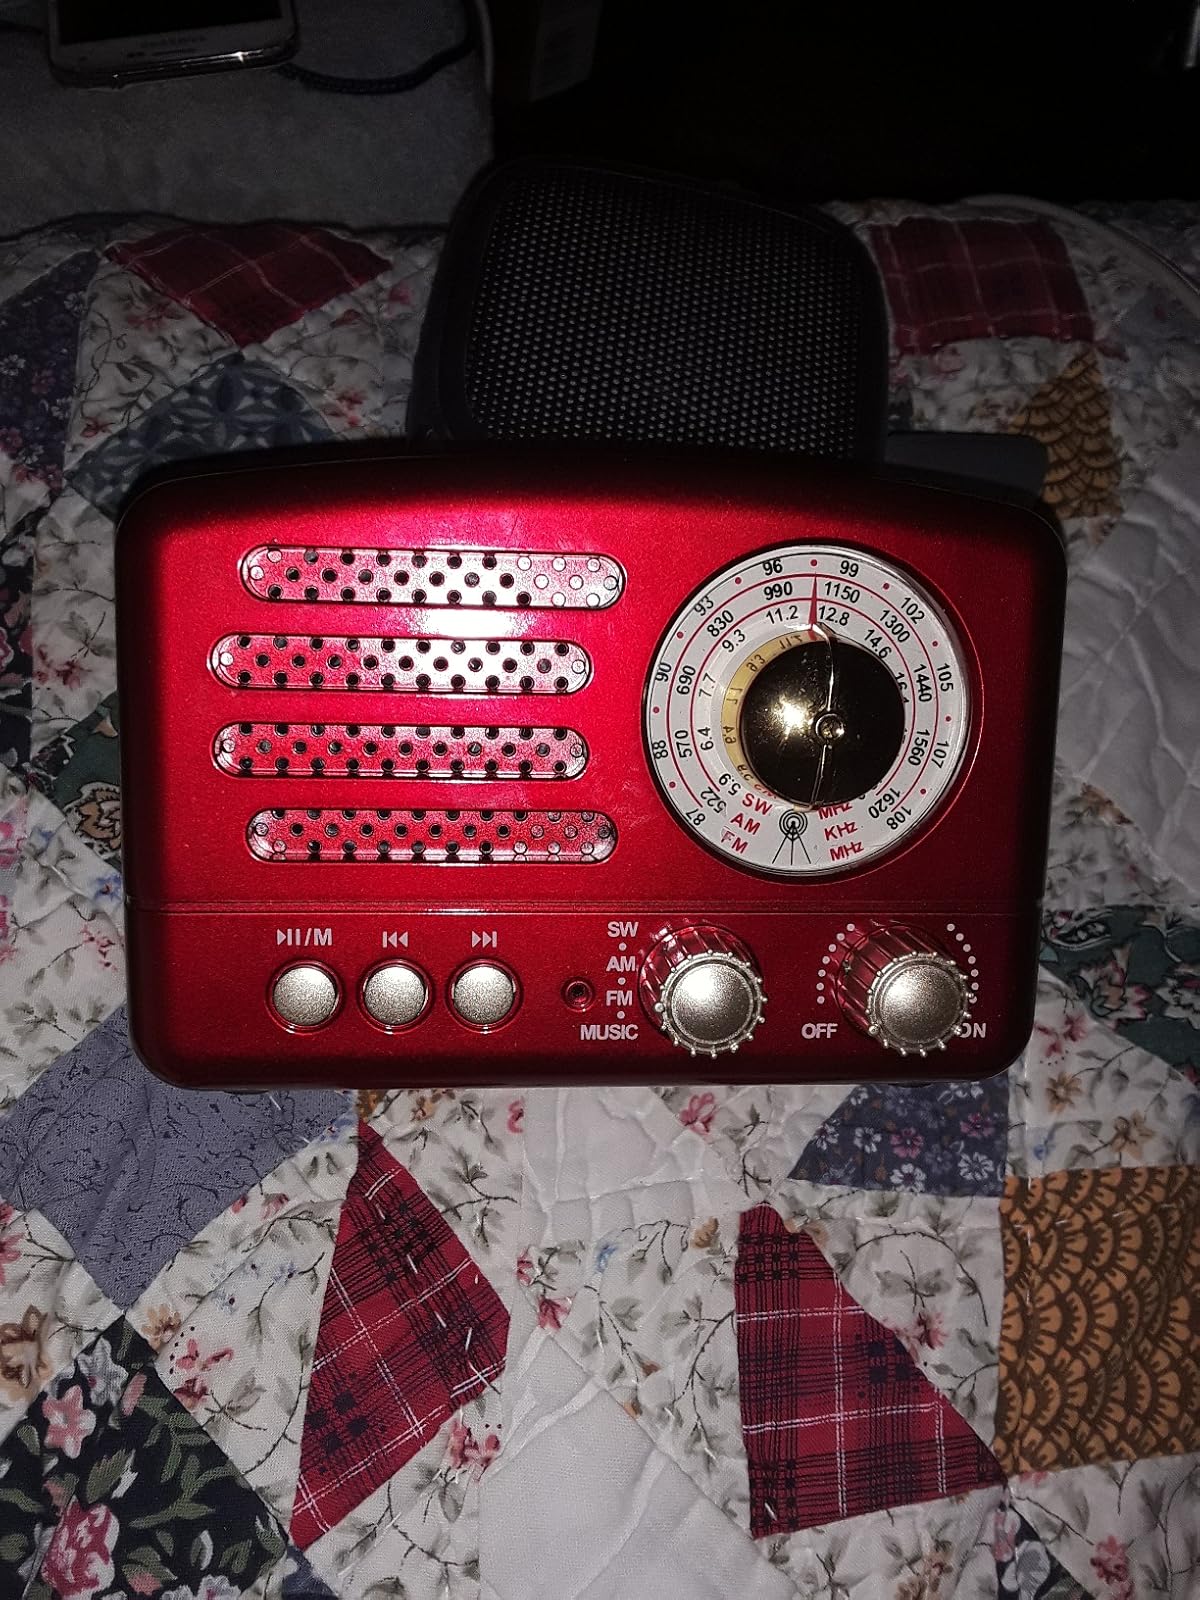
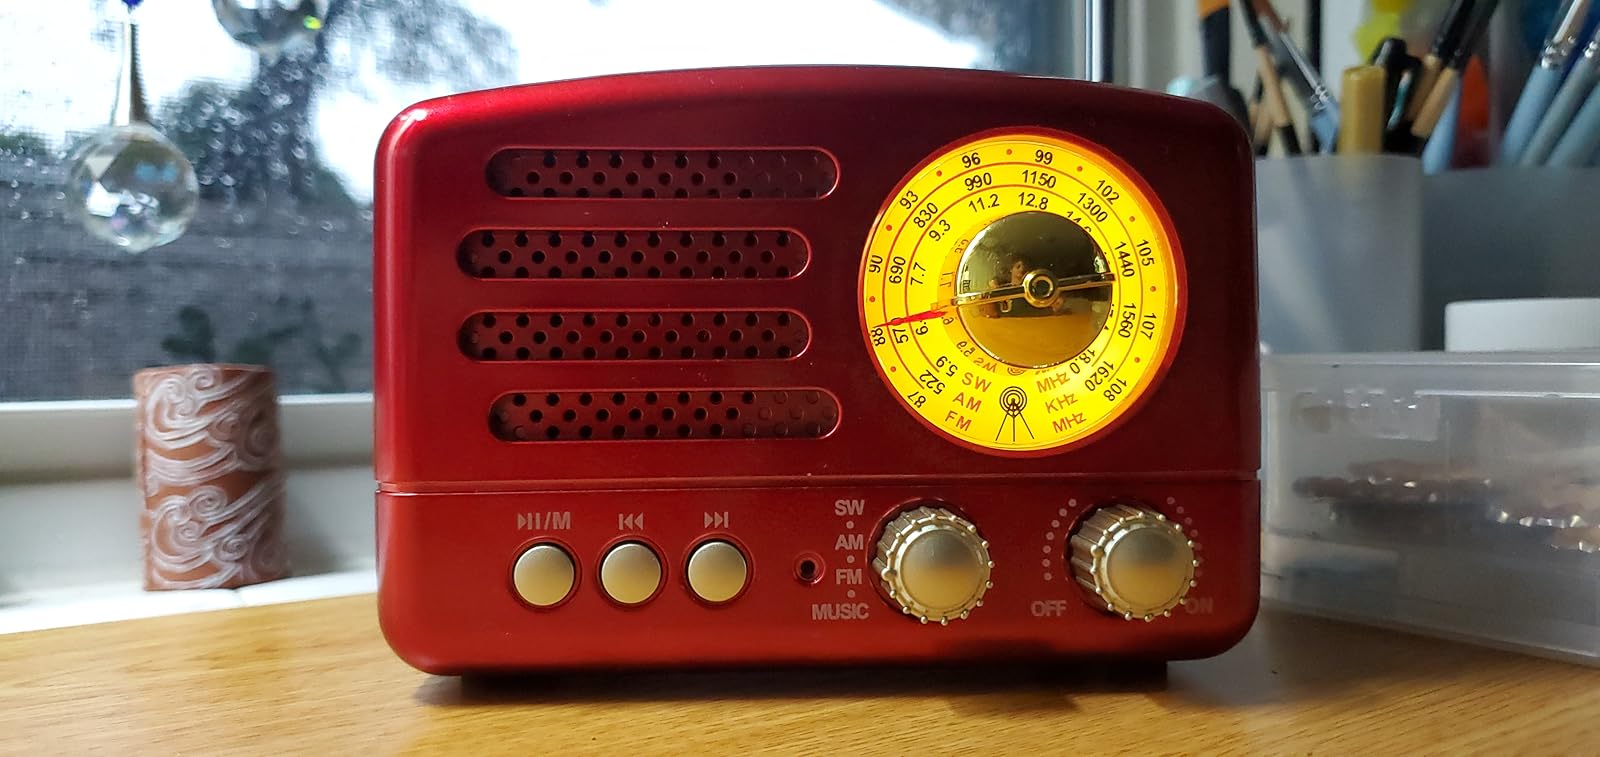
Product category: radio
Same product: yes